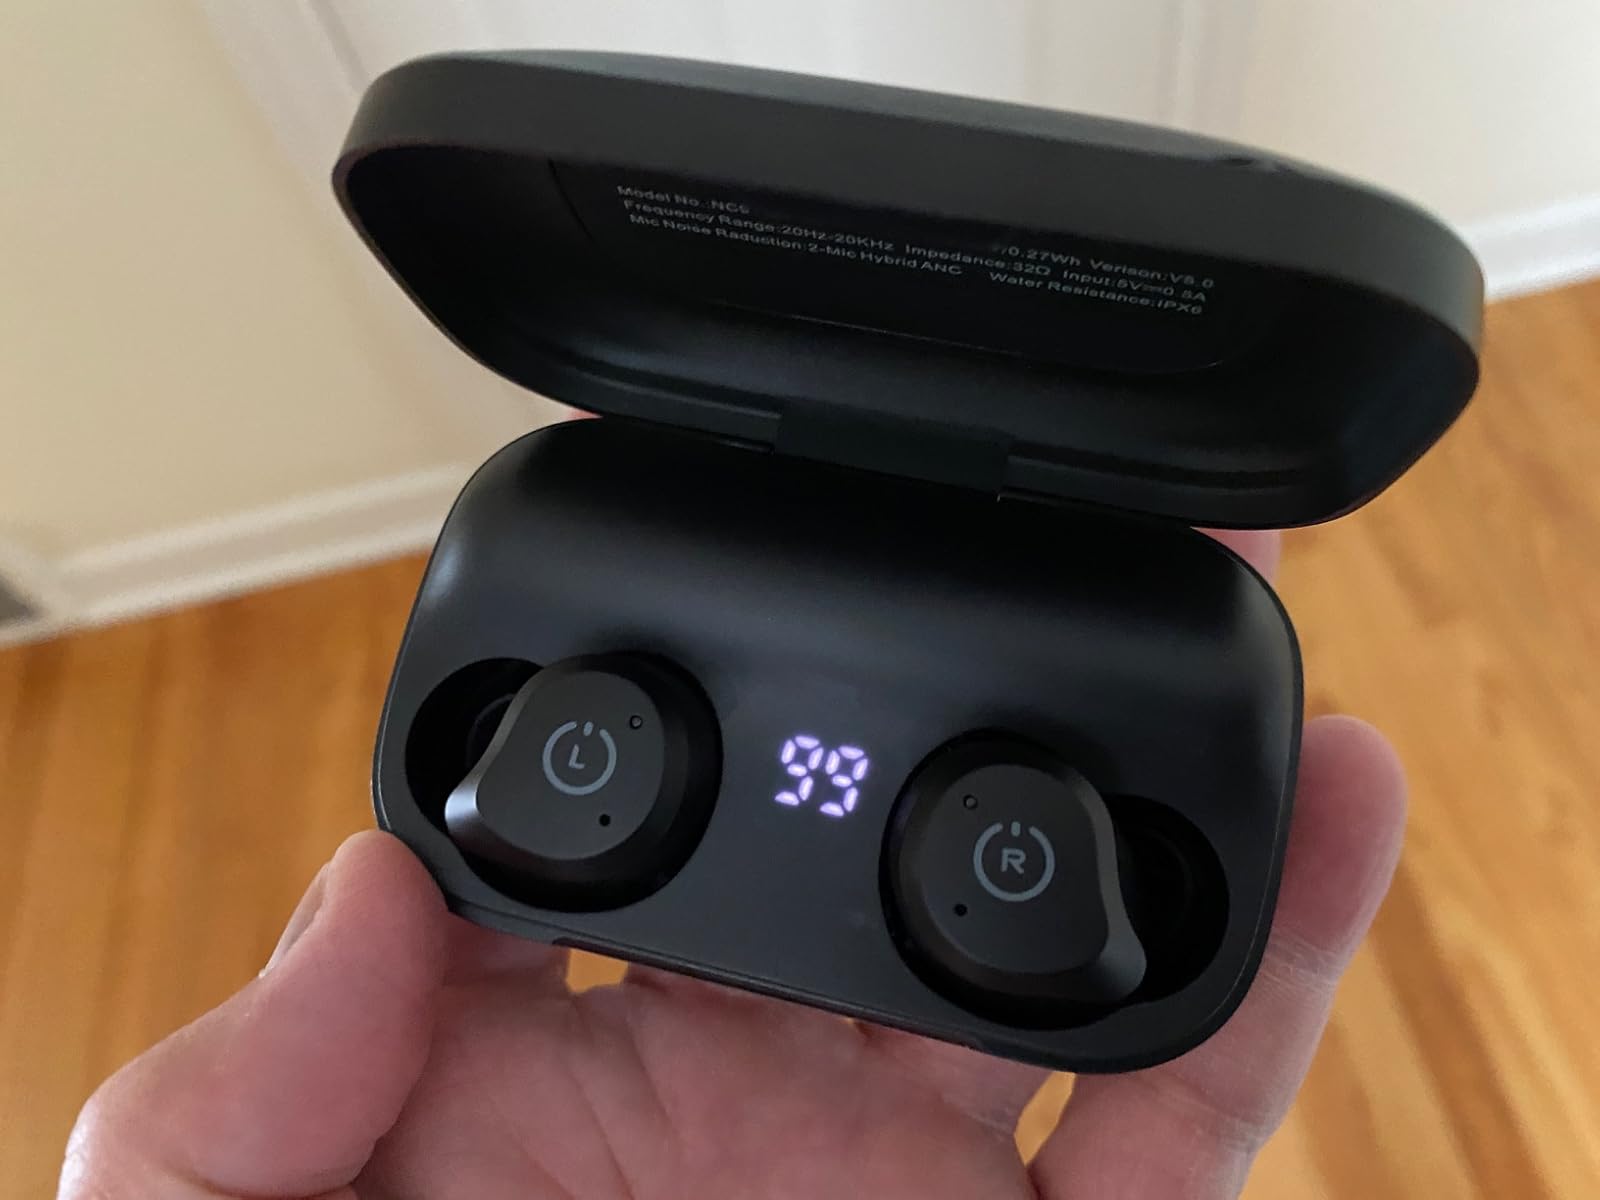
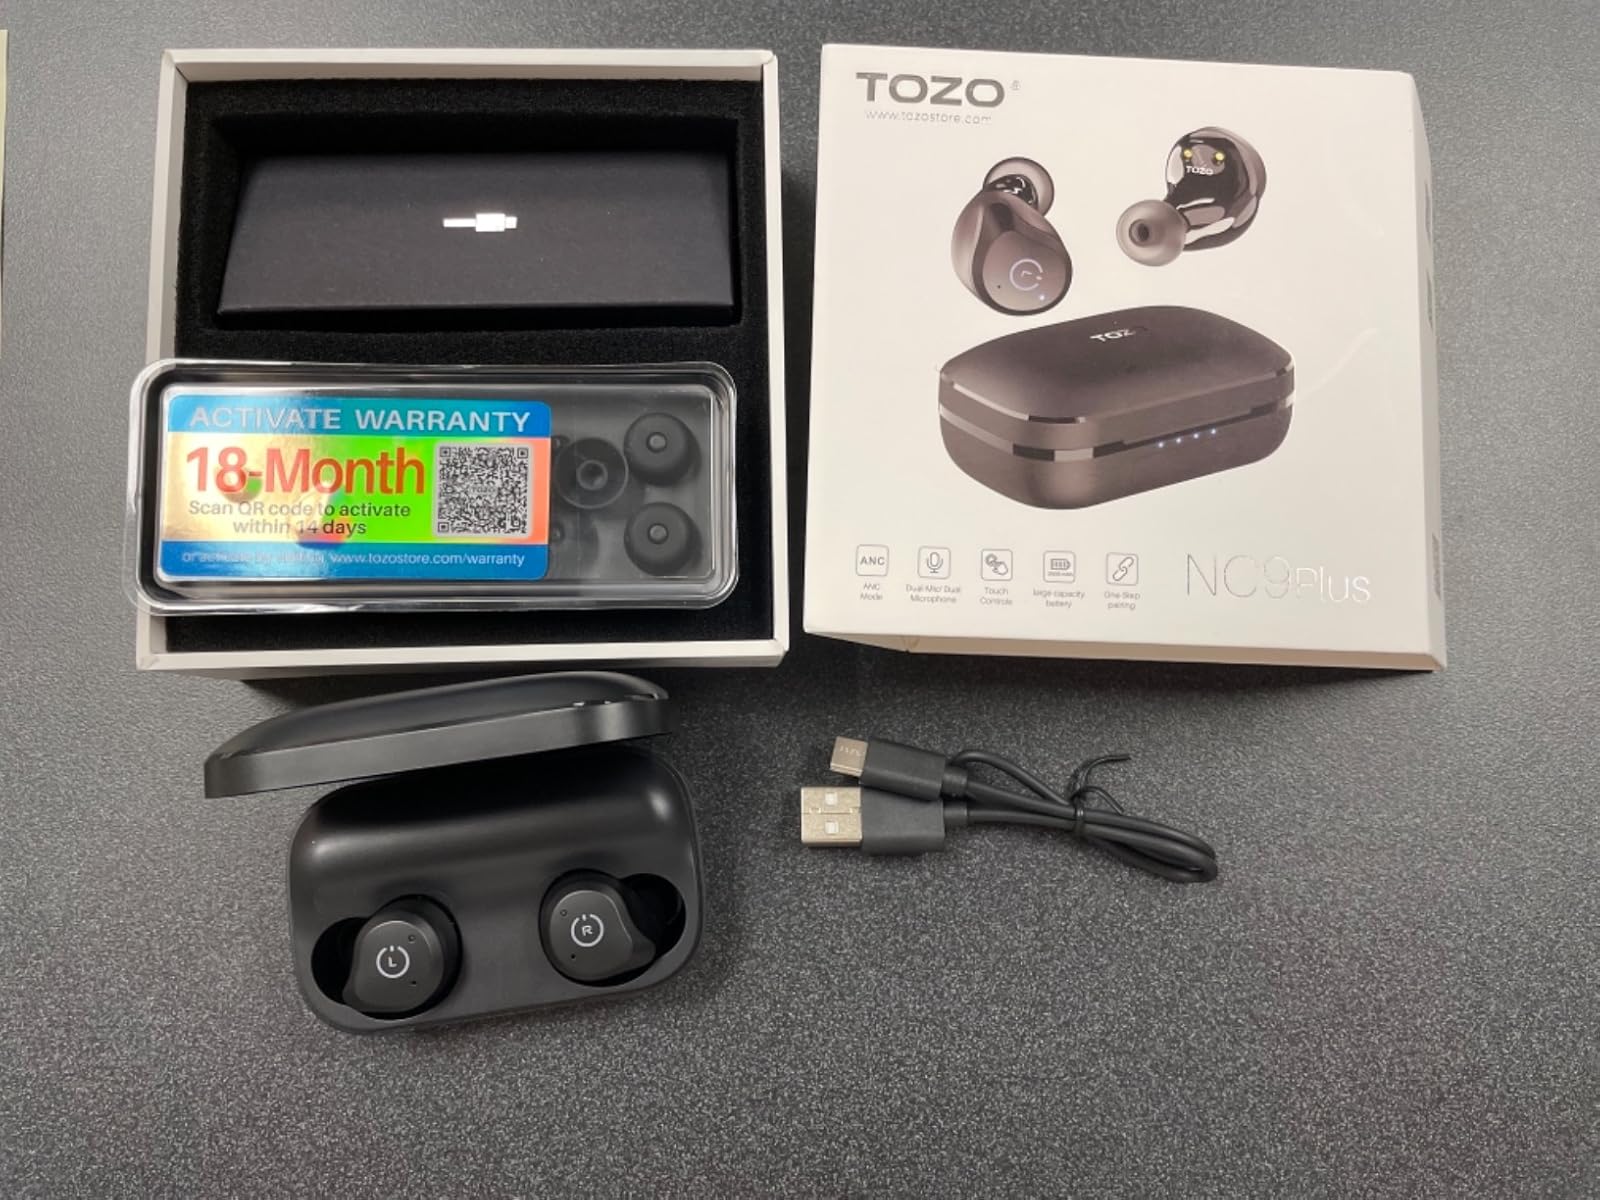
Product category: earbuds
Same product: yes